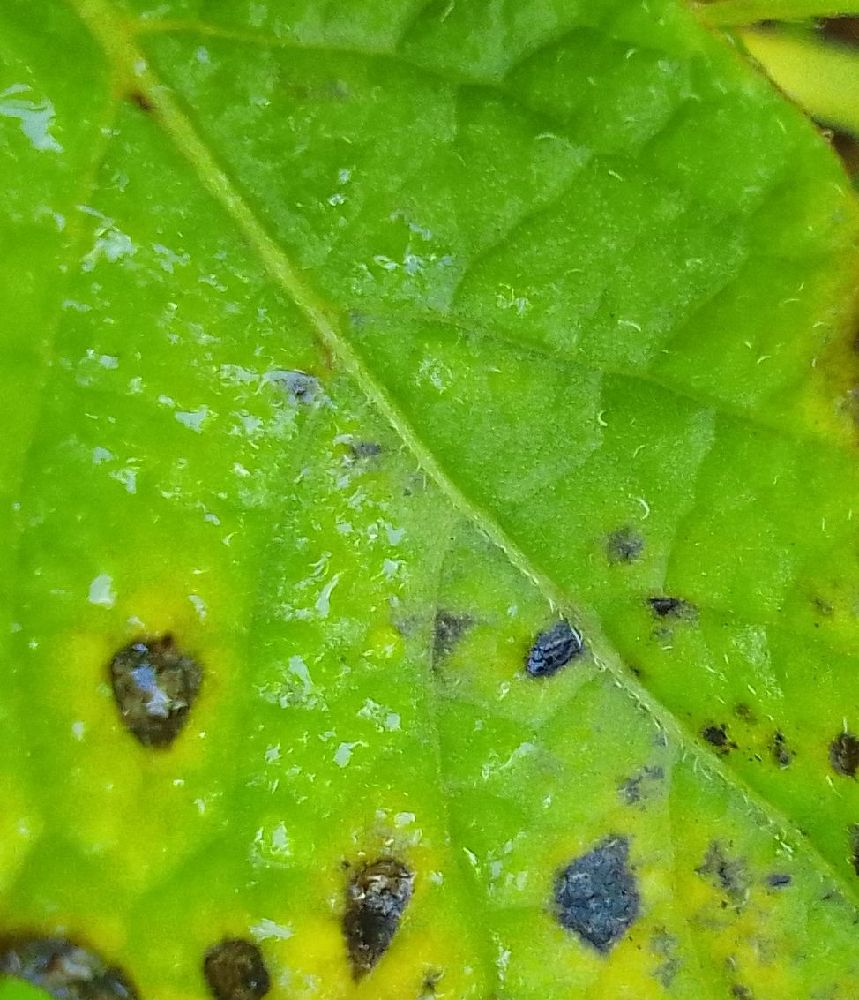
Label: Late blight